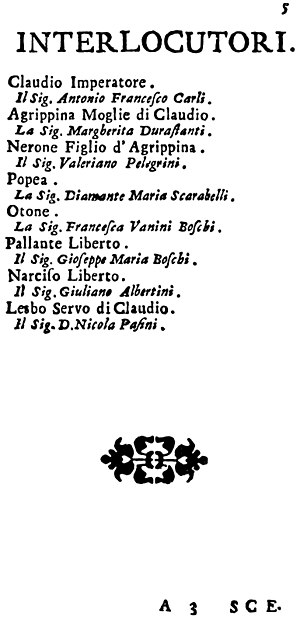
Agrippina / Roller
Originalbesætningen blev offentliggjort ved uropførelsen af Agrippina.
Agrippina er en opera seria i tre akter af Georg Friedrich Händel til en libretto af kardinal Vincenzo Grimani. Operaen blev komponeret til karnevalssæsonen 1709-10 i Venedig og fortæller historien om Agrippina, Neros mor, som planlægger at styrte den romerske kejser Claudius og indsætte sin søn i hans sted. Grimanis libretto, der betragtes som en af de bedste, som Händel har sat i musik, er en anti-heroisk, satirisk komedie, der er fuld af henvisninger til Roms politiske liv. Nogle analytikere mener, at de skulle afspejle librettistens rivaliseren med pave Clemens XI.